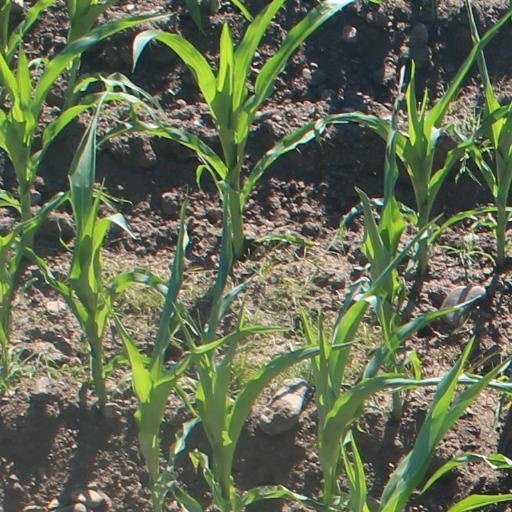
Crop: maize; corn